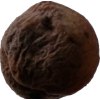
Label: peach